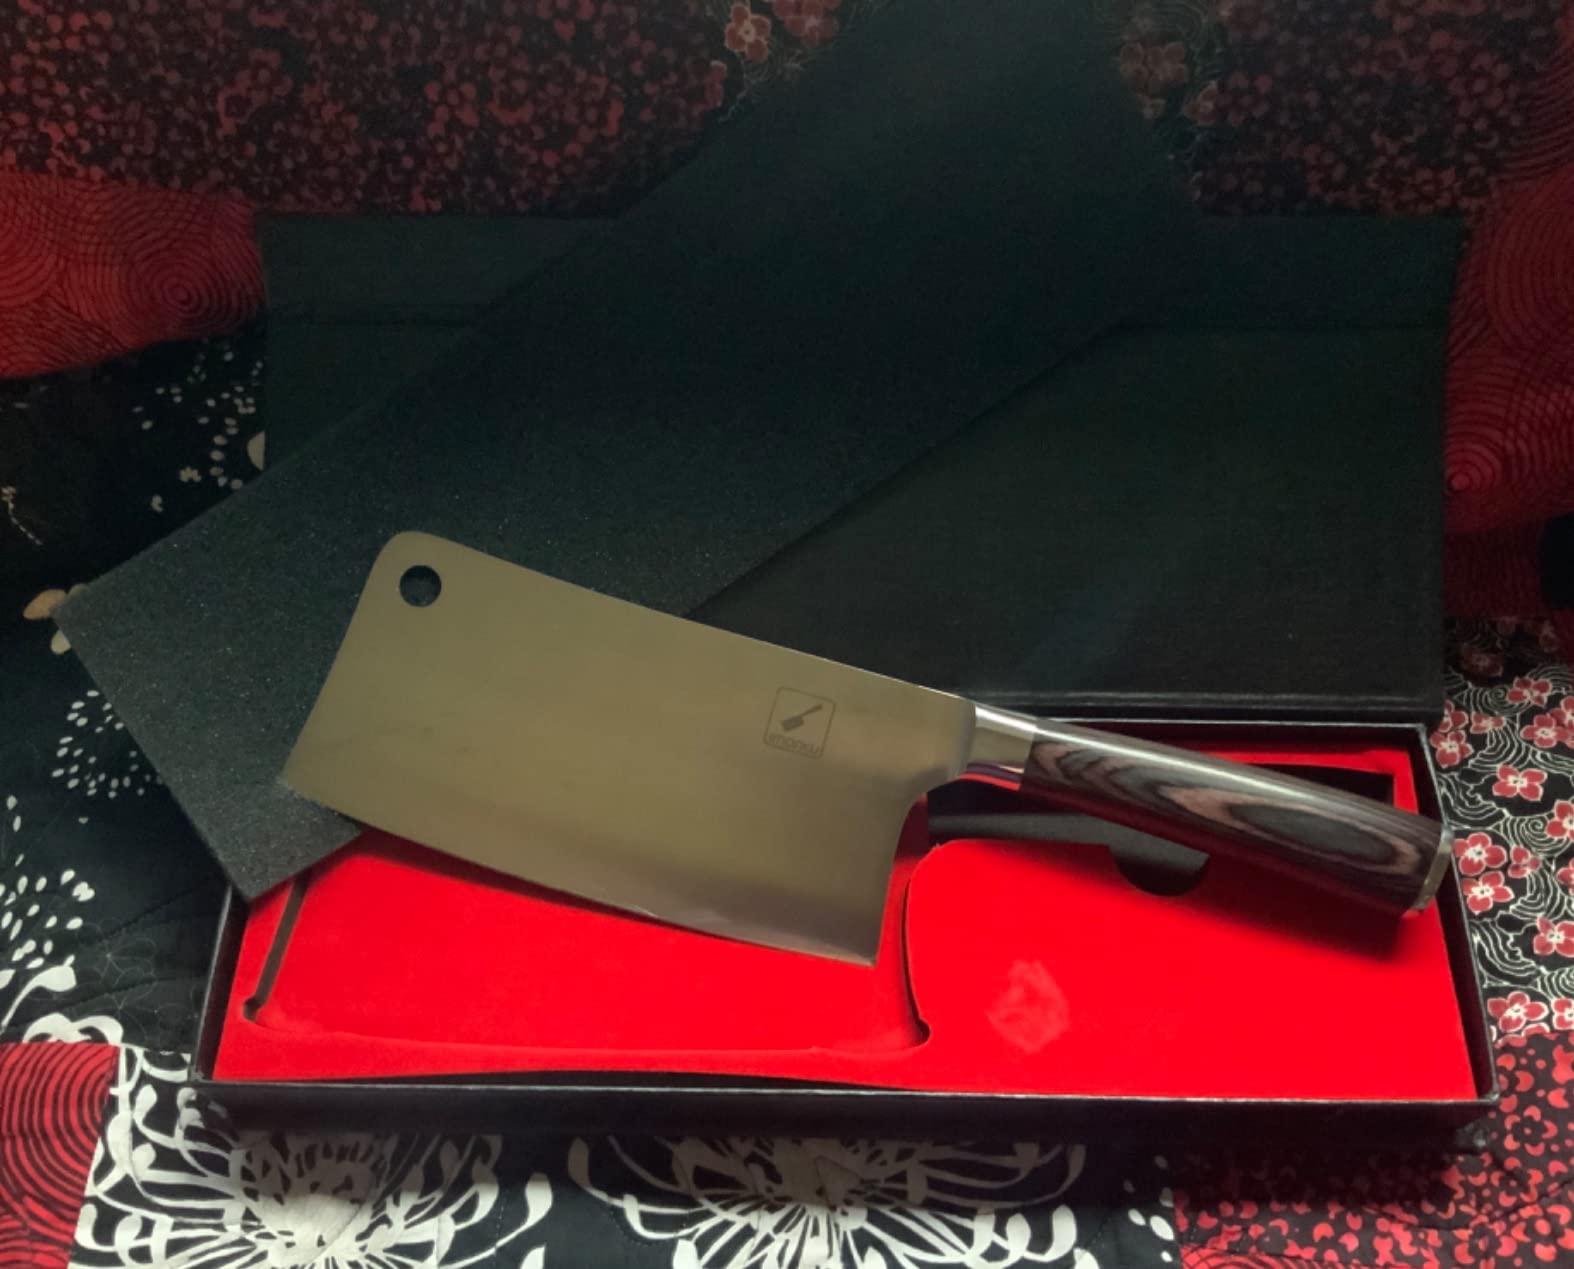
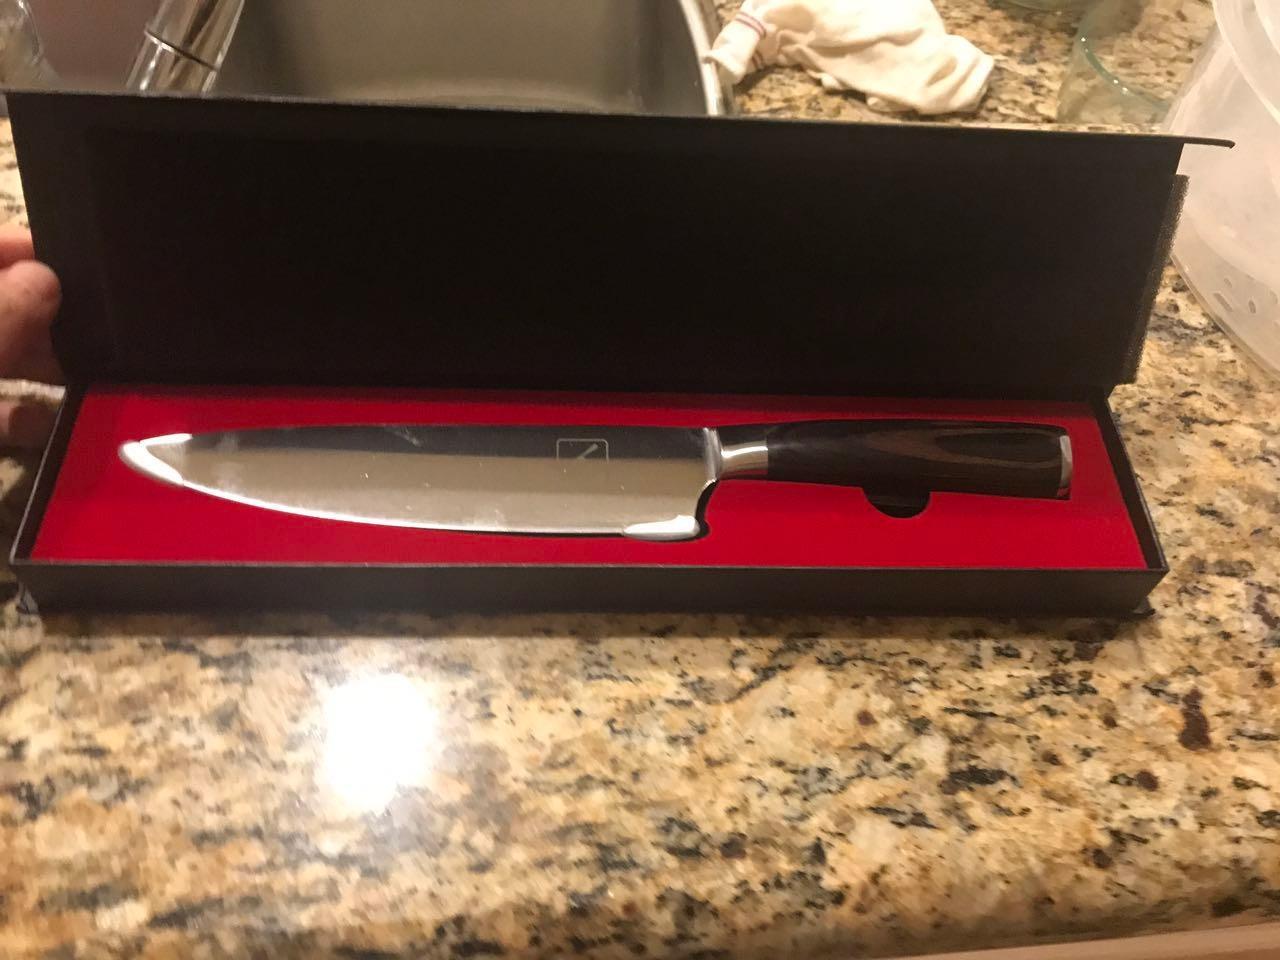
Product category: items_knife
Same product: no